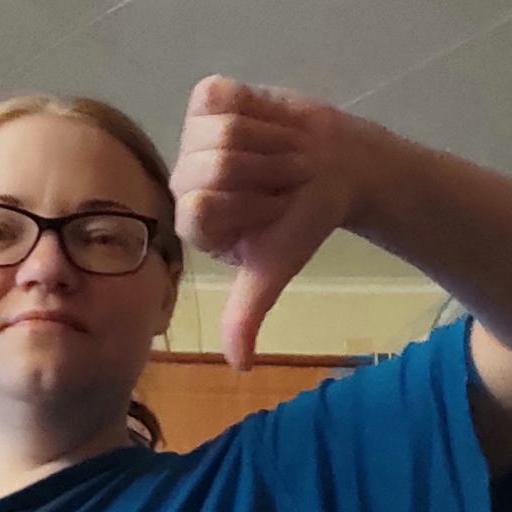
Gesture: dislike